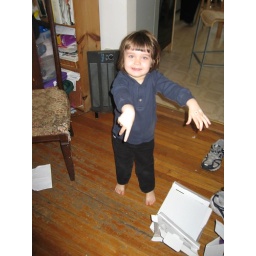
Ellie just through a beach ball over her daddy's head